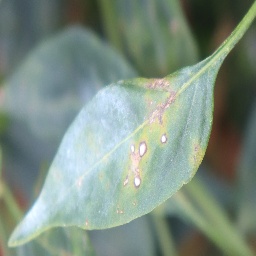
Label: cercospora